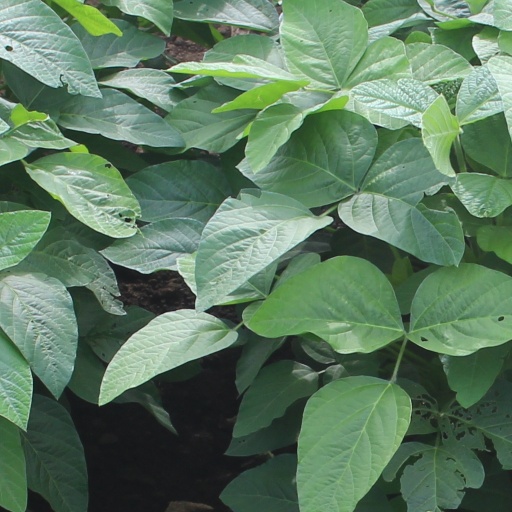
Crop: soybean